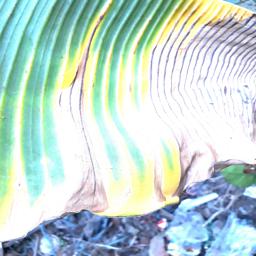
Label: POTASSIUM DEFICIENCY